Josef Richard Rozkošný

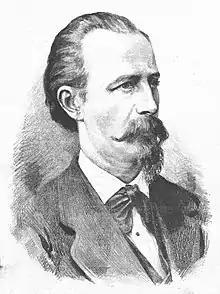
Josef Richard Rozkošný

Josef Richard Rozkošný (21 September 1833 – 3 June 1913) was a Czech composer and pianist. He was born and died in Prague, where he studied music.